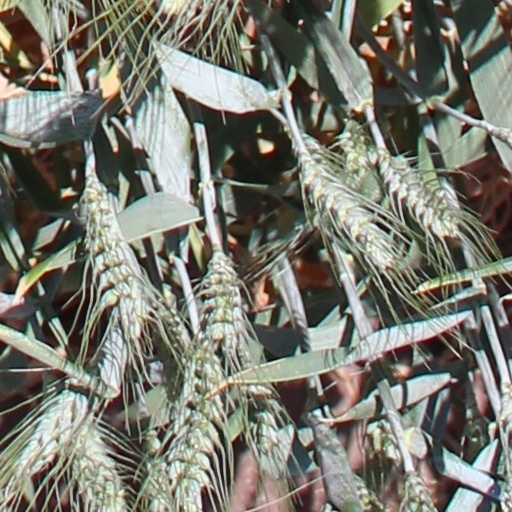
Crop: wheat